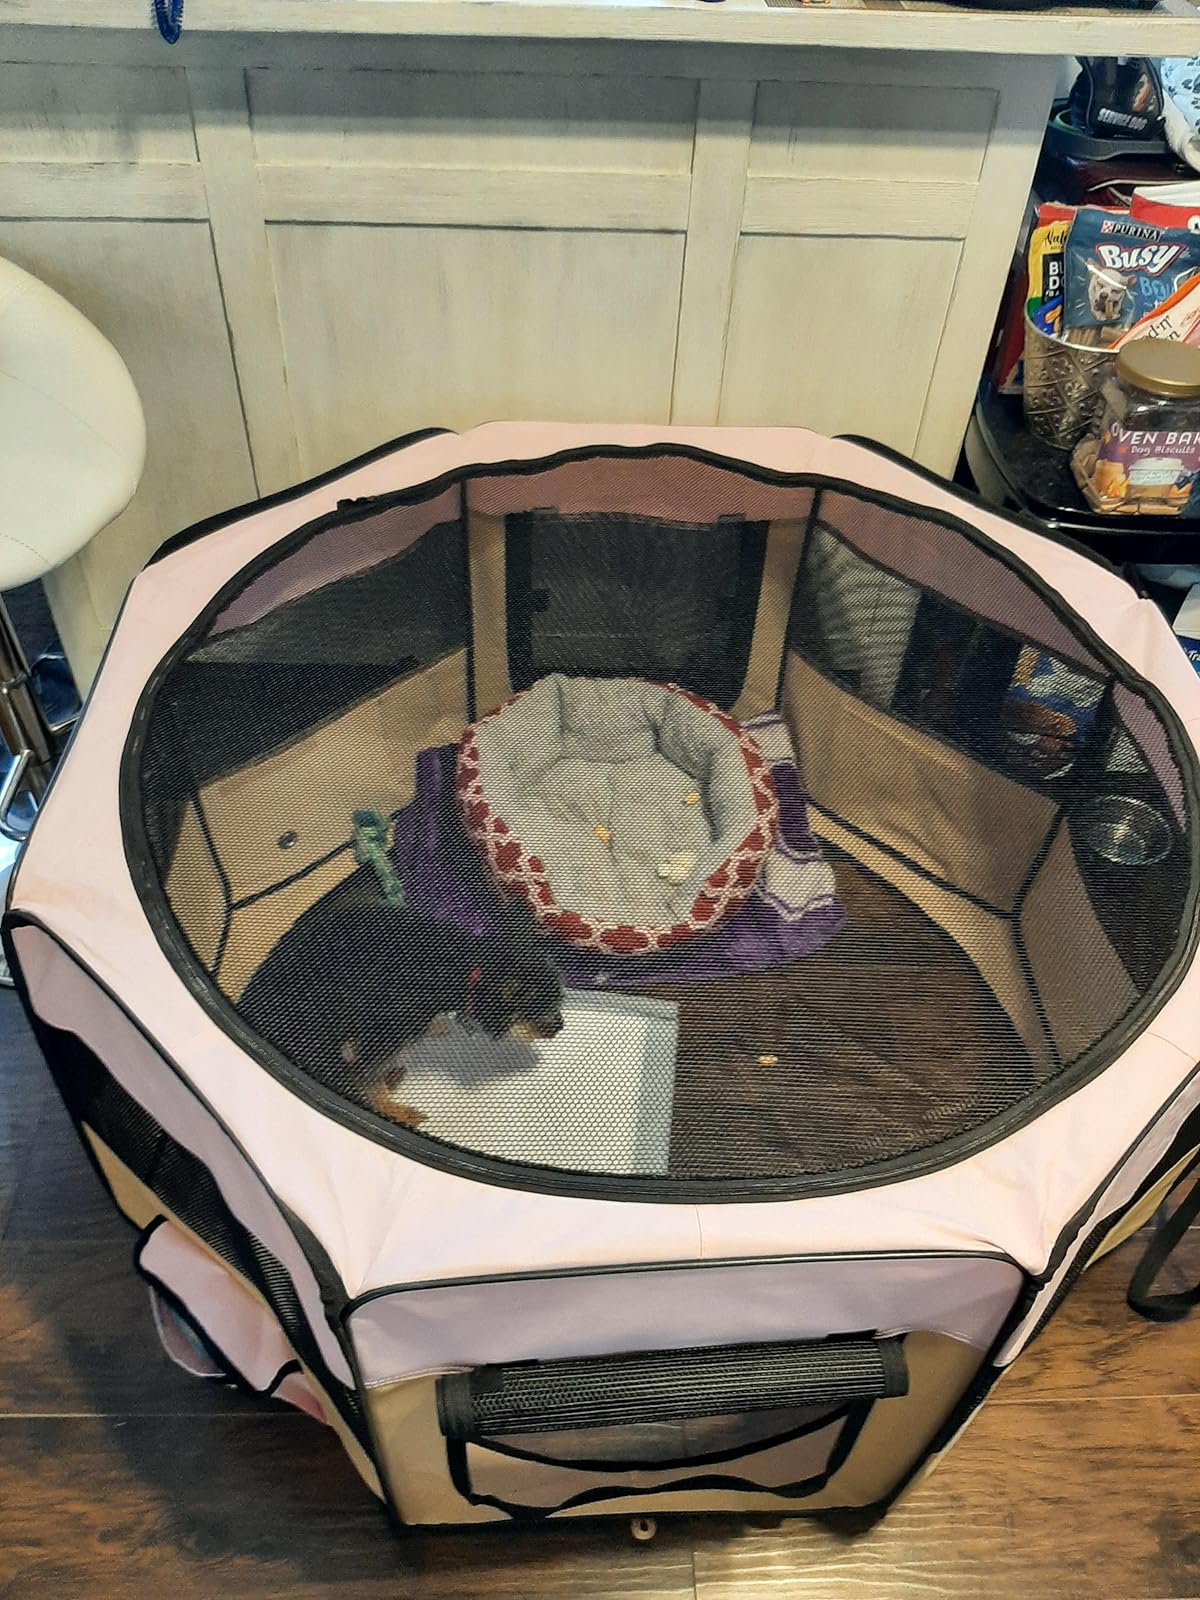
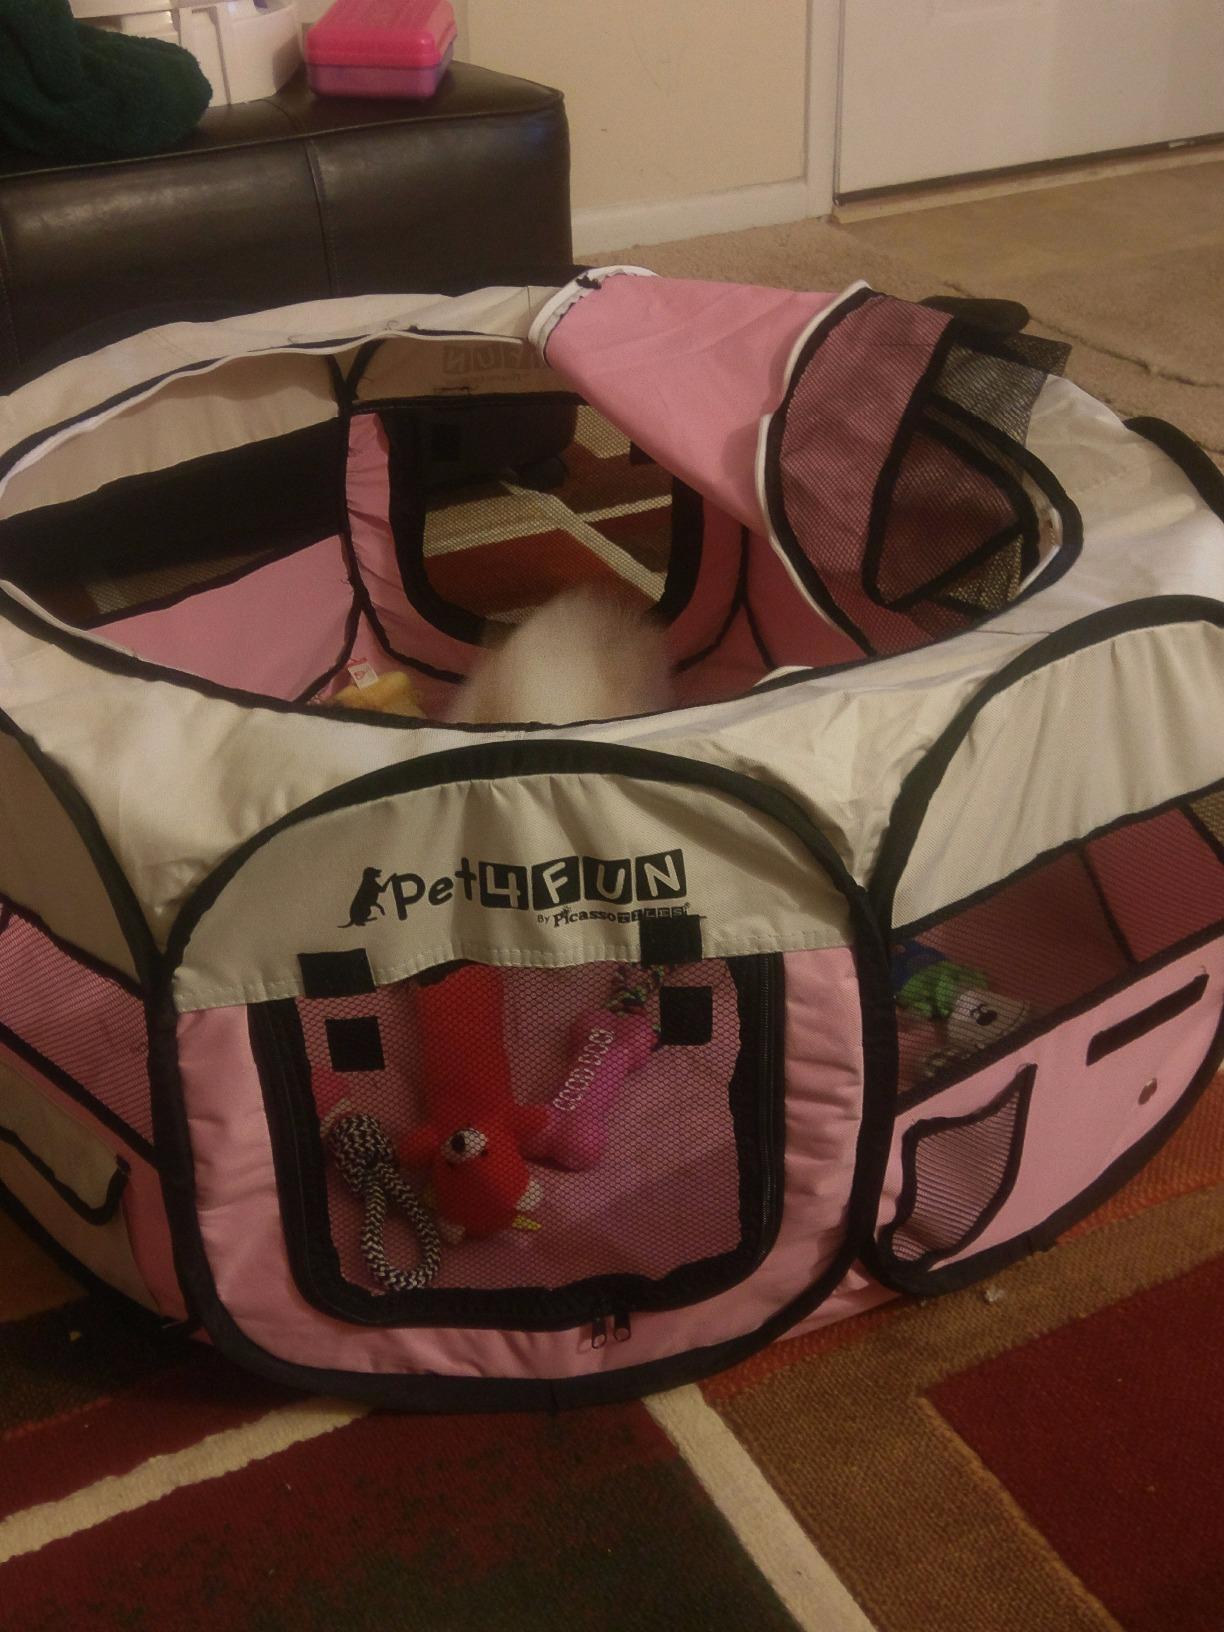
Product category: items_kennel
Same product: no